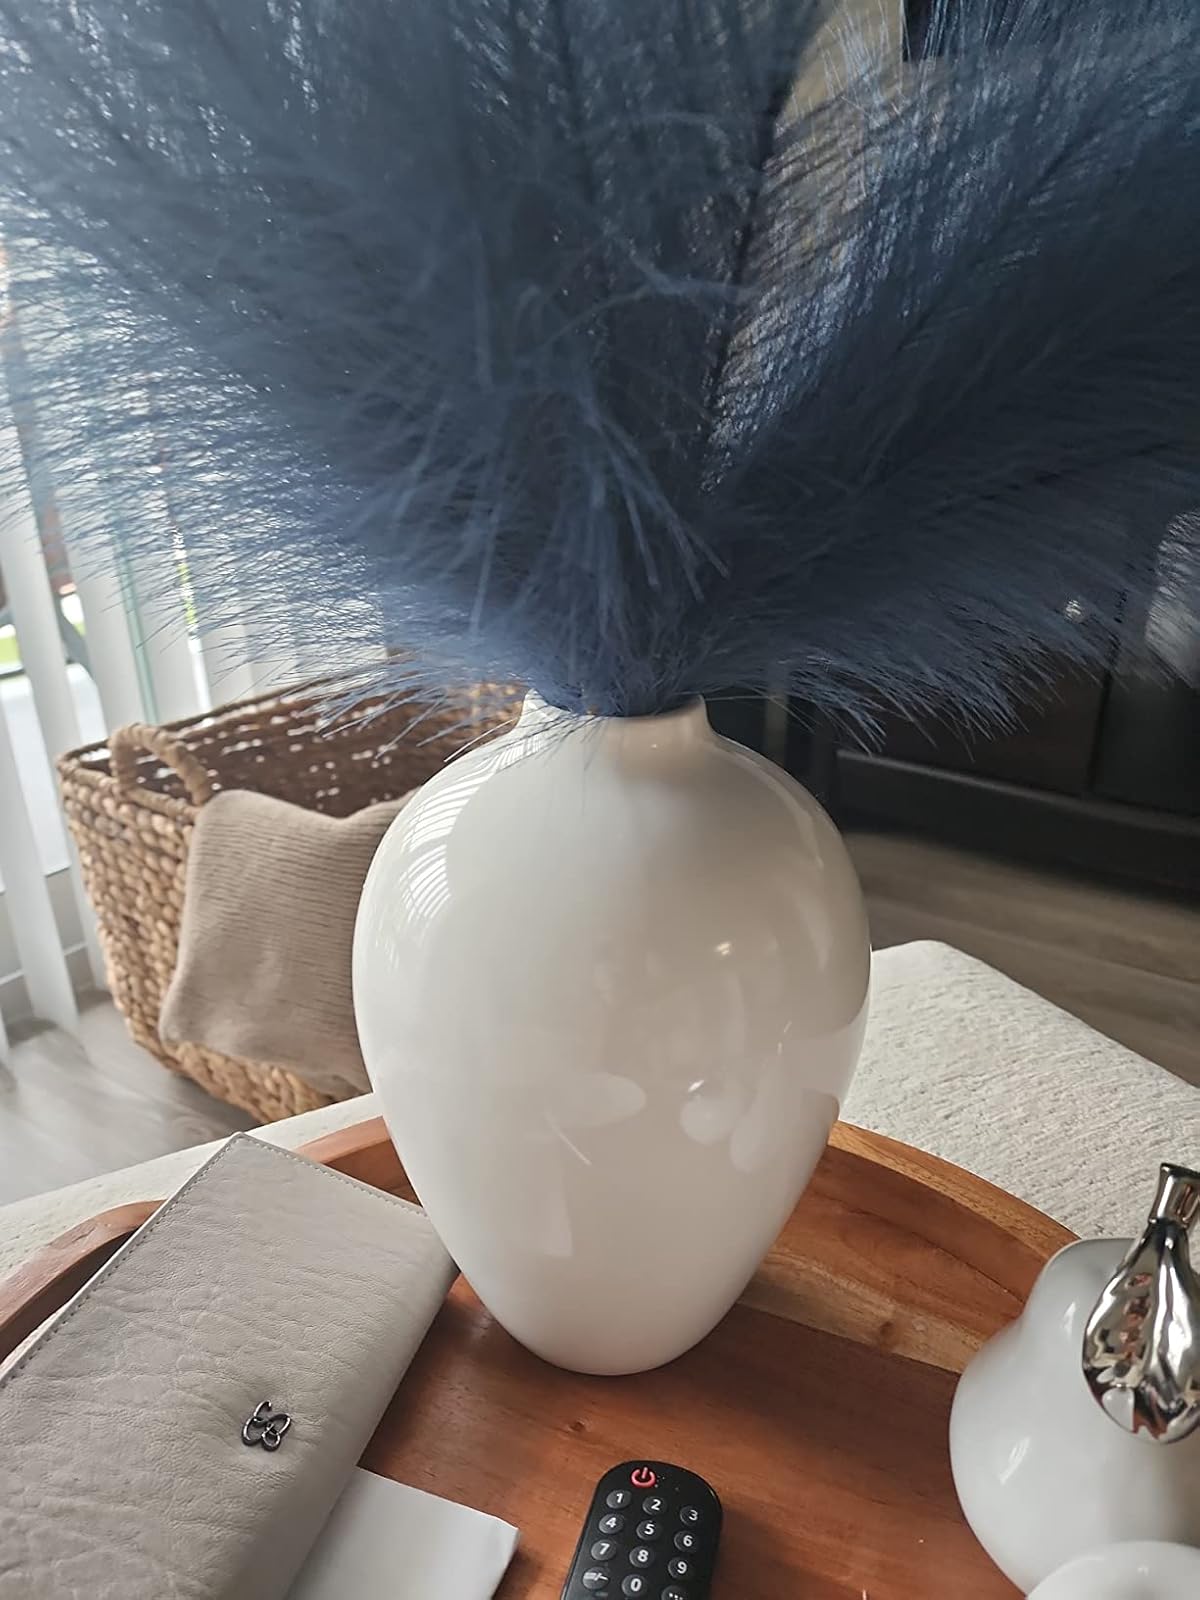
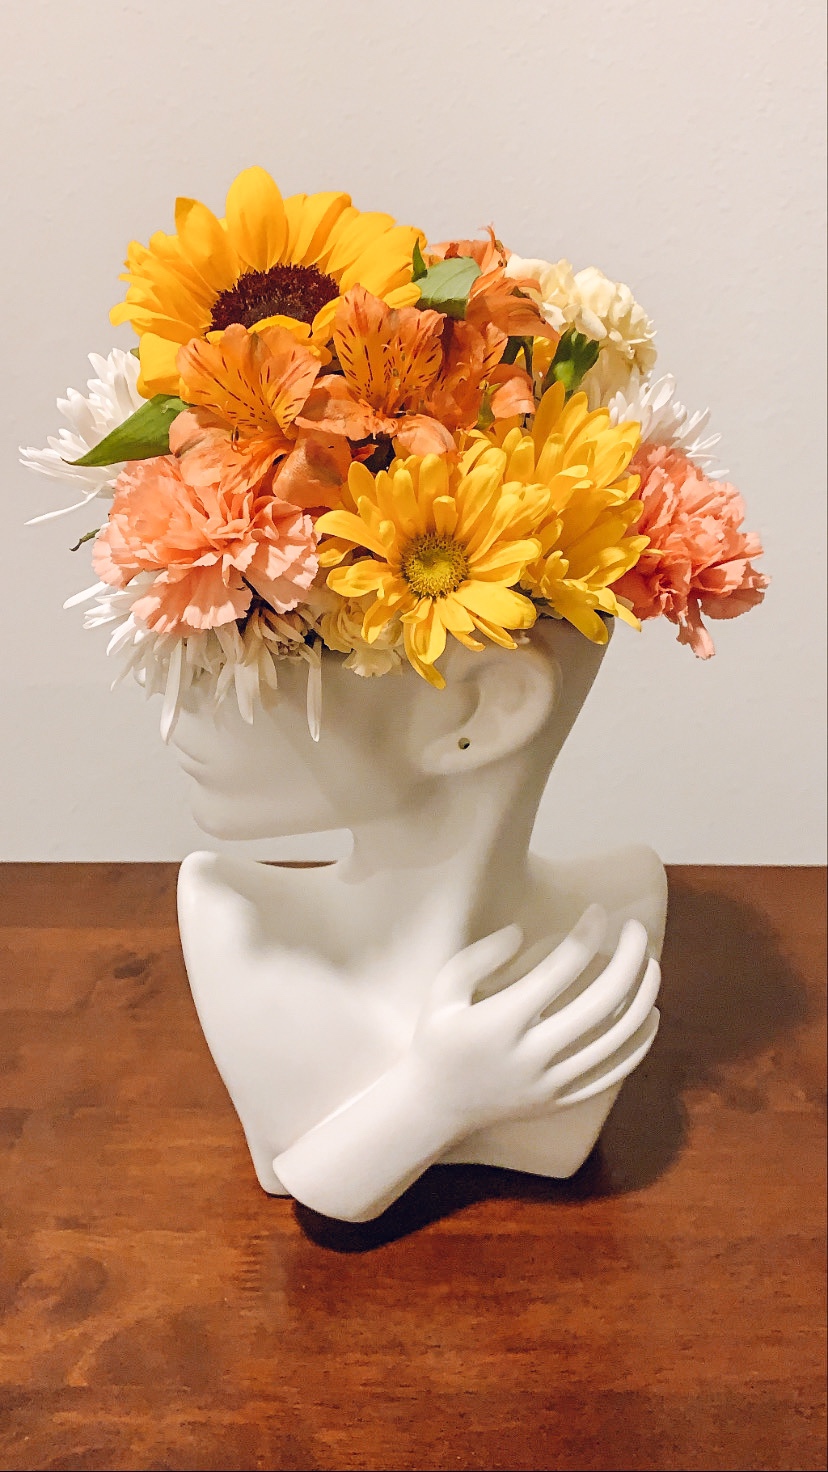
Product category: vase
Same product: no